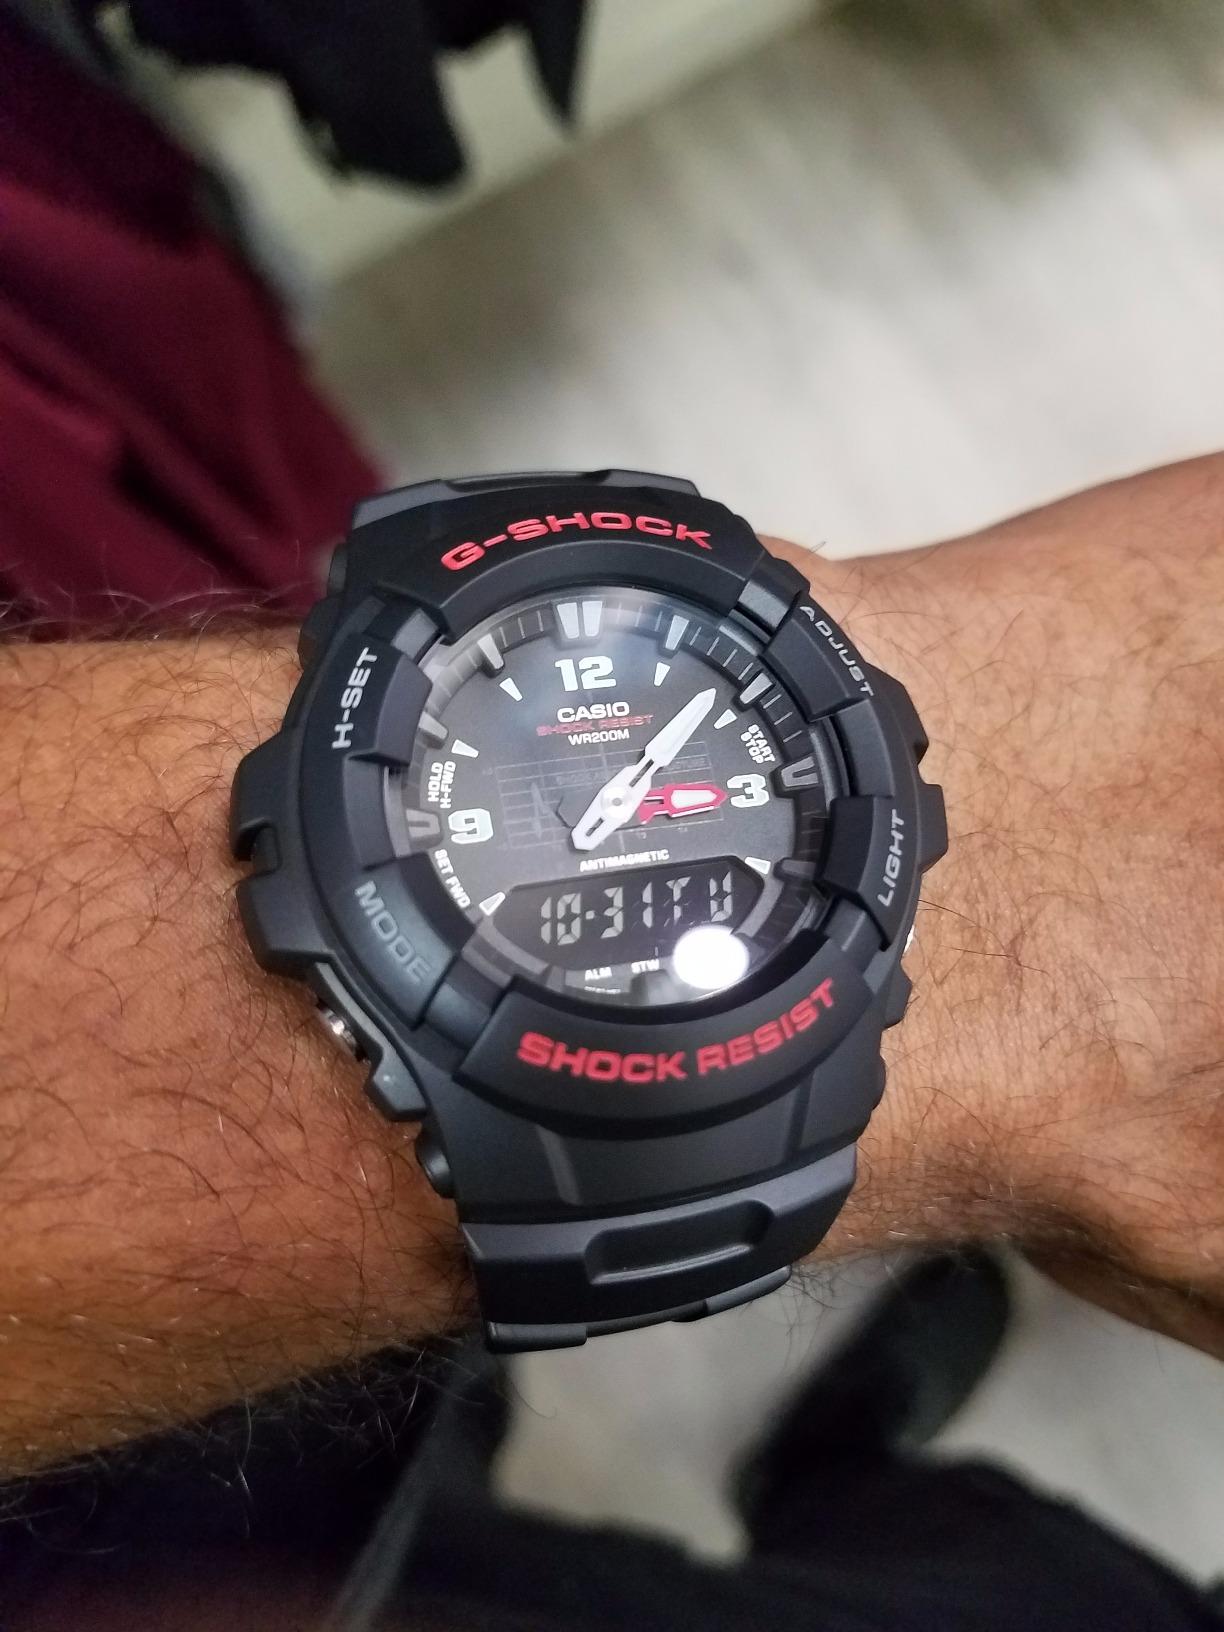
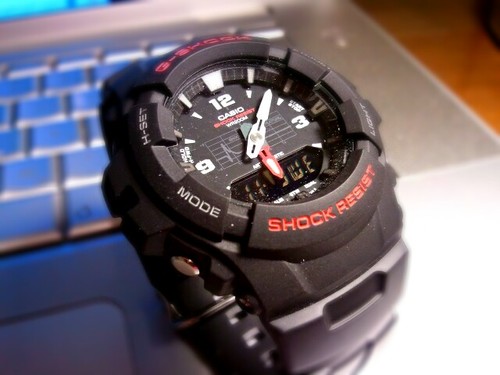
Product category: accessories_watch
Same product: yes